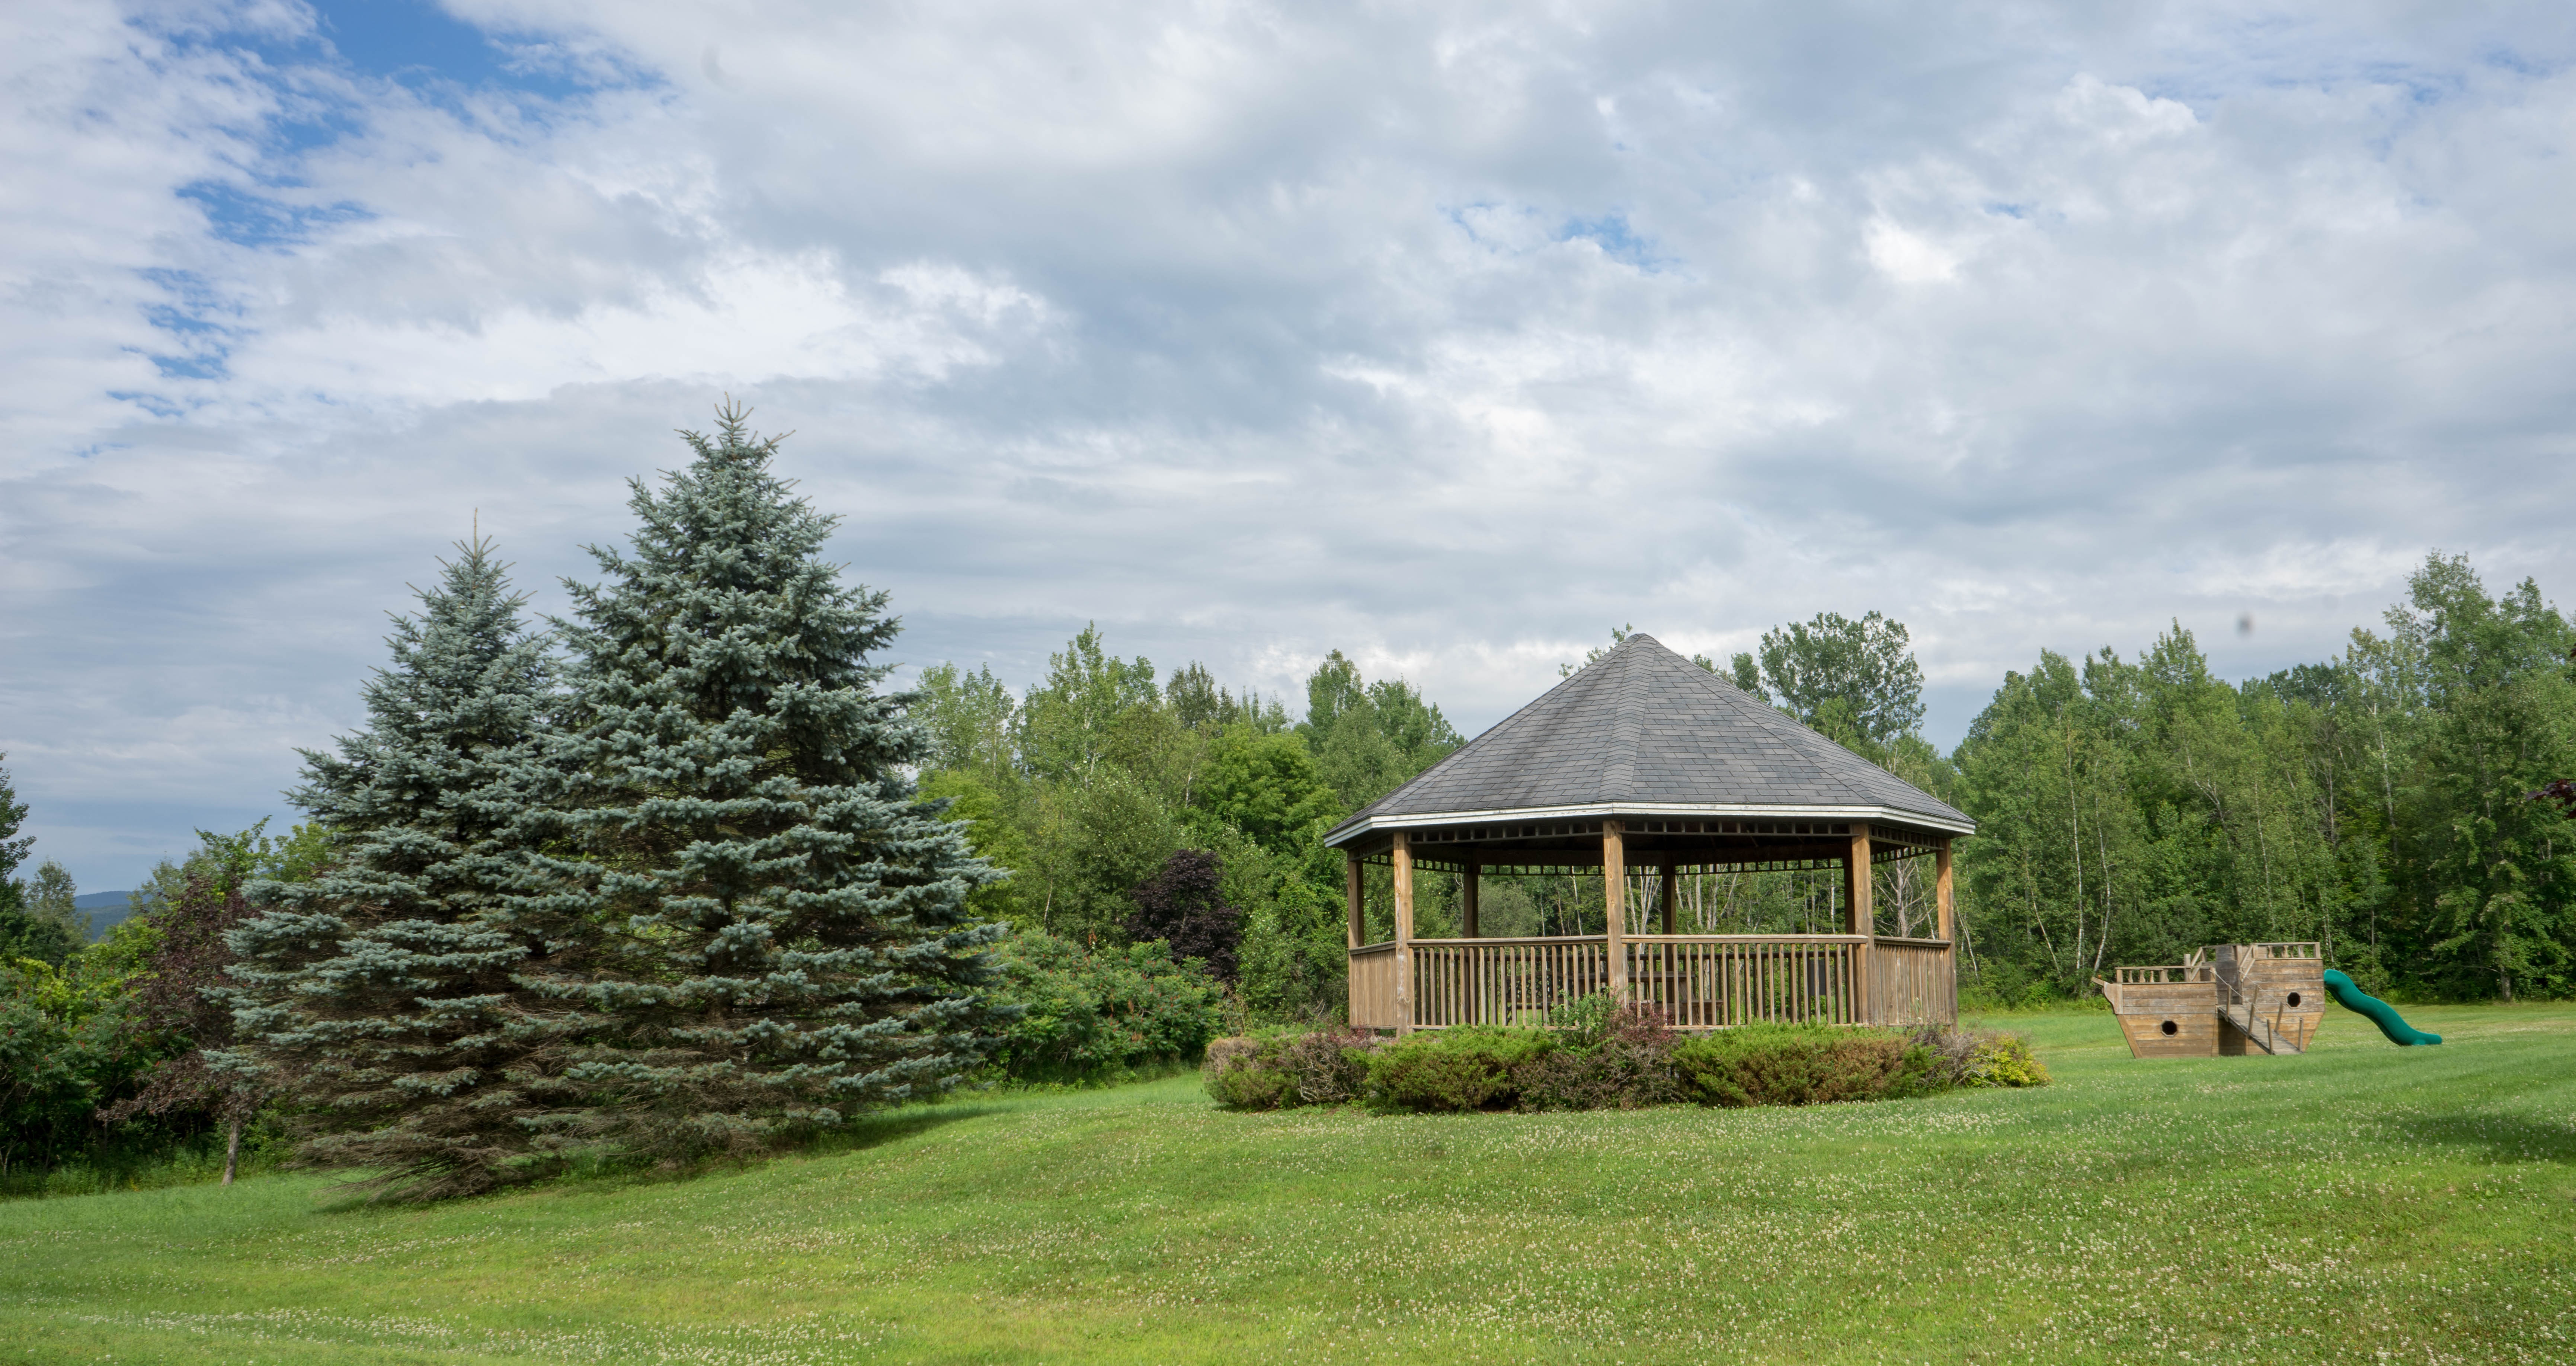
landscape, tree, nature, outdoor, architecture, sky, wood, farm, lawn, meadow, house, home, hut, green, cottage, park, property, gazebo, exterior, garden, trees, clouds, playground, estate, log cabin, ecosystem, rural area